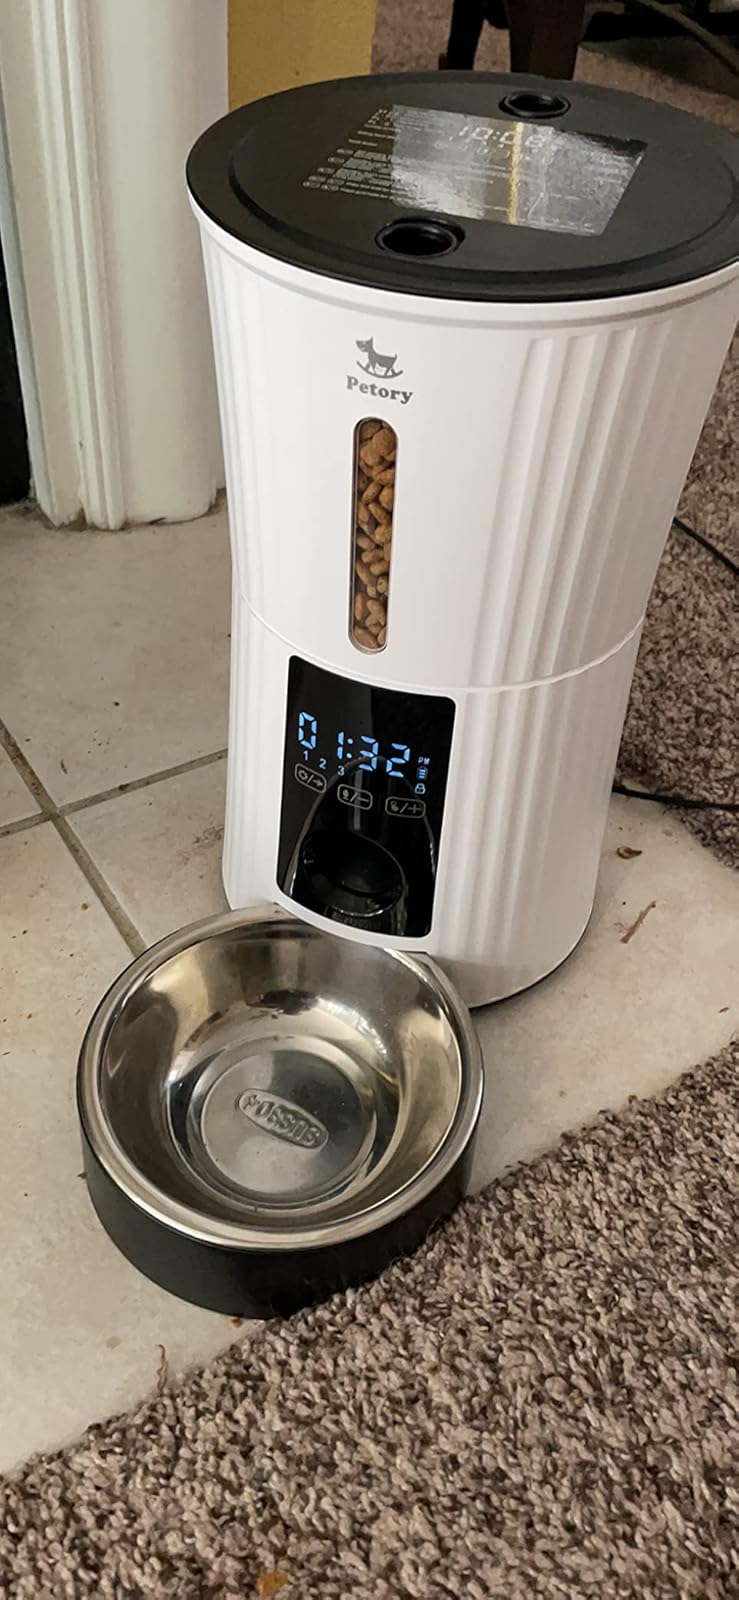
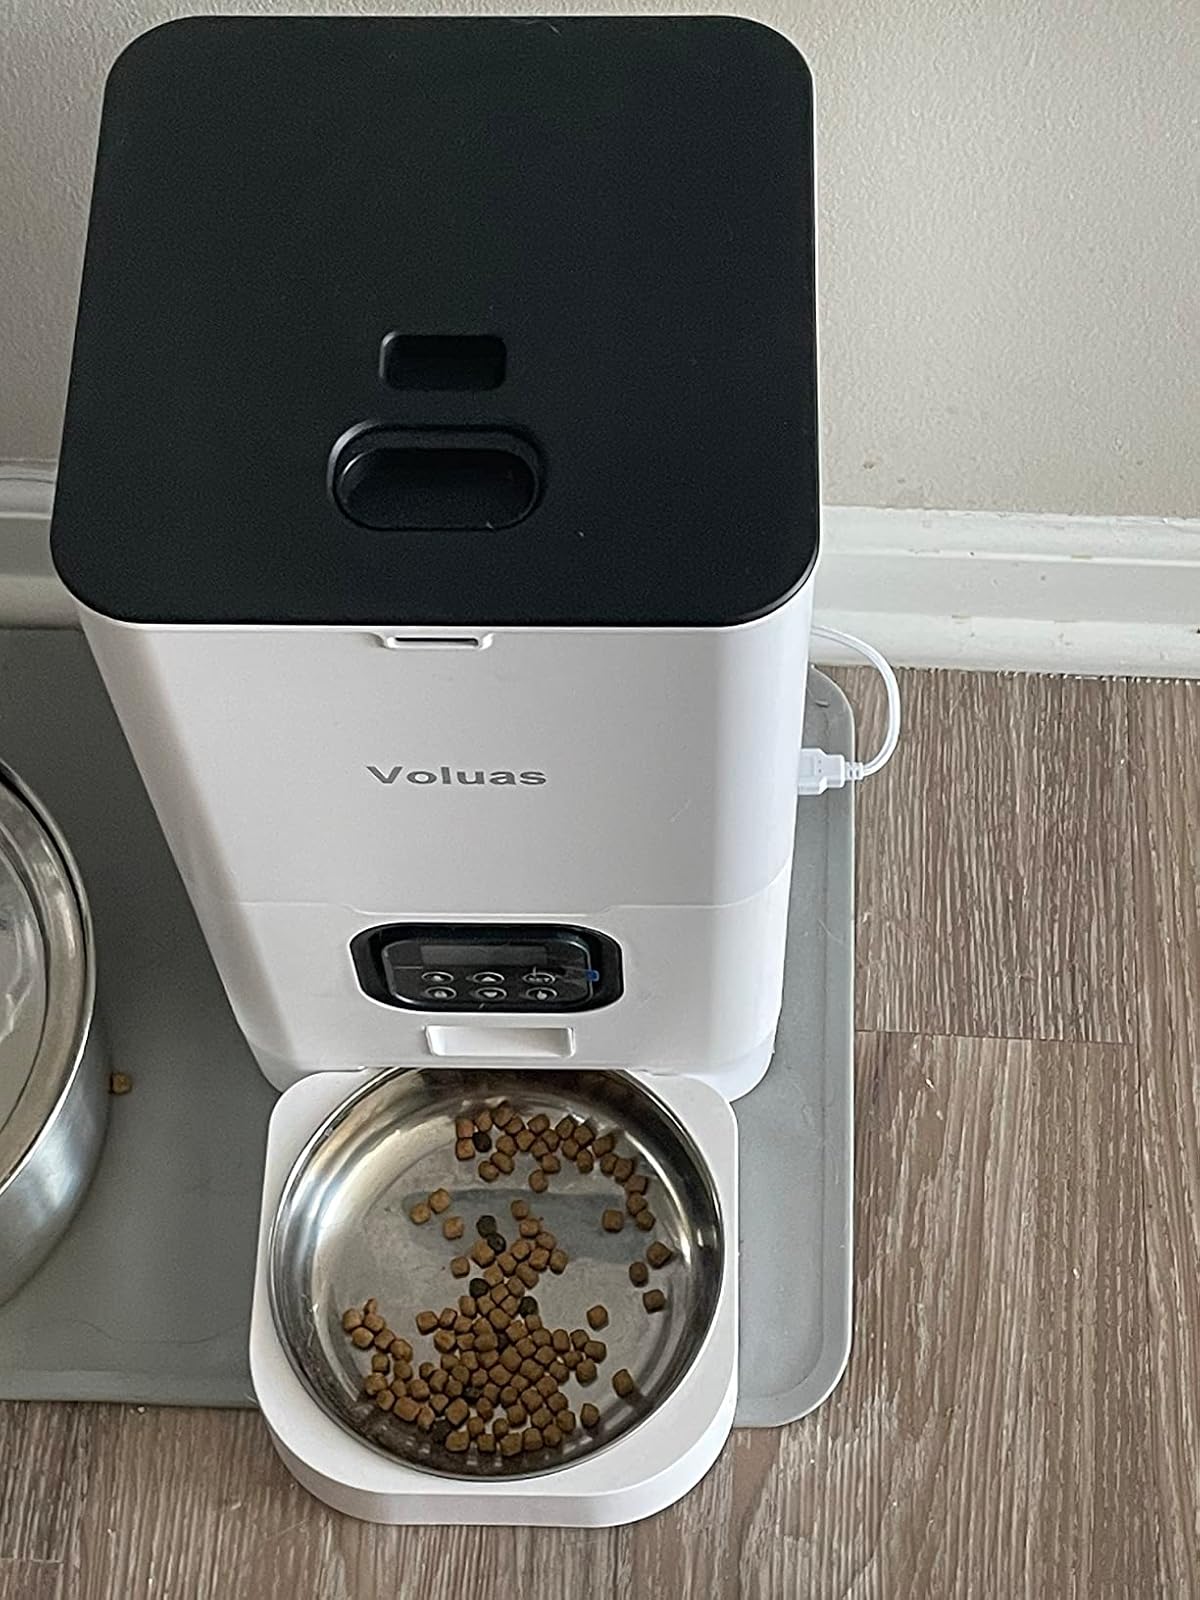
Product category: items_feeder
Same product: no